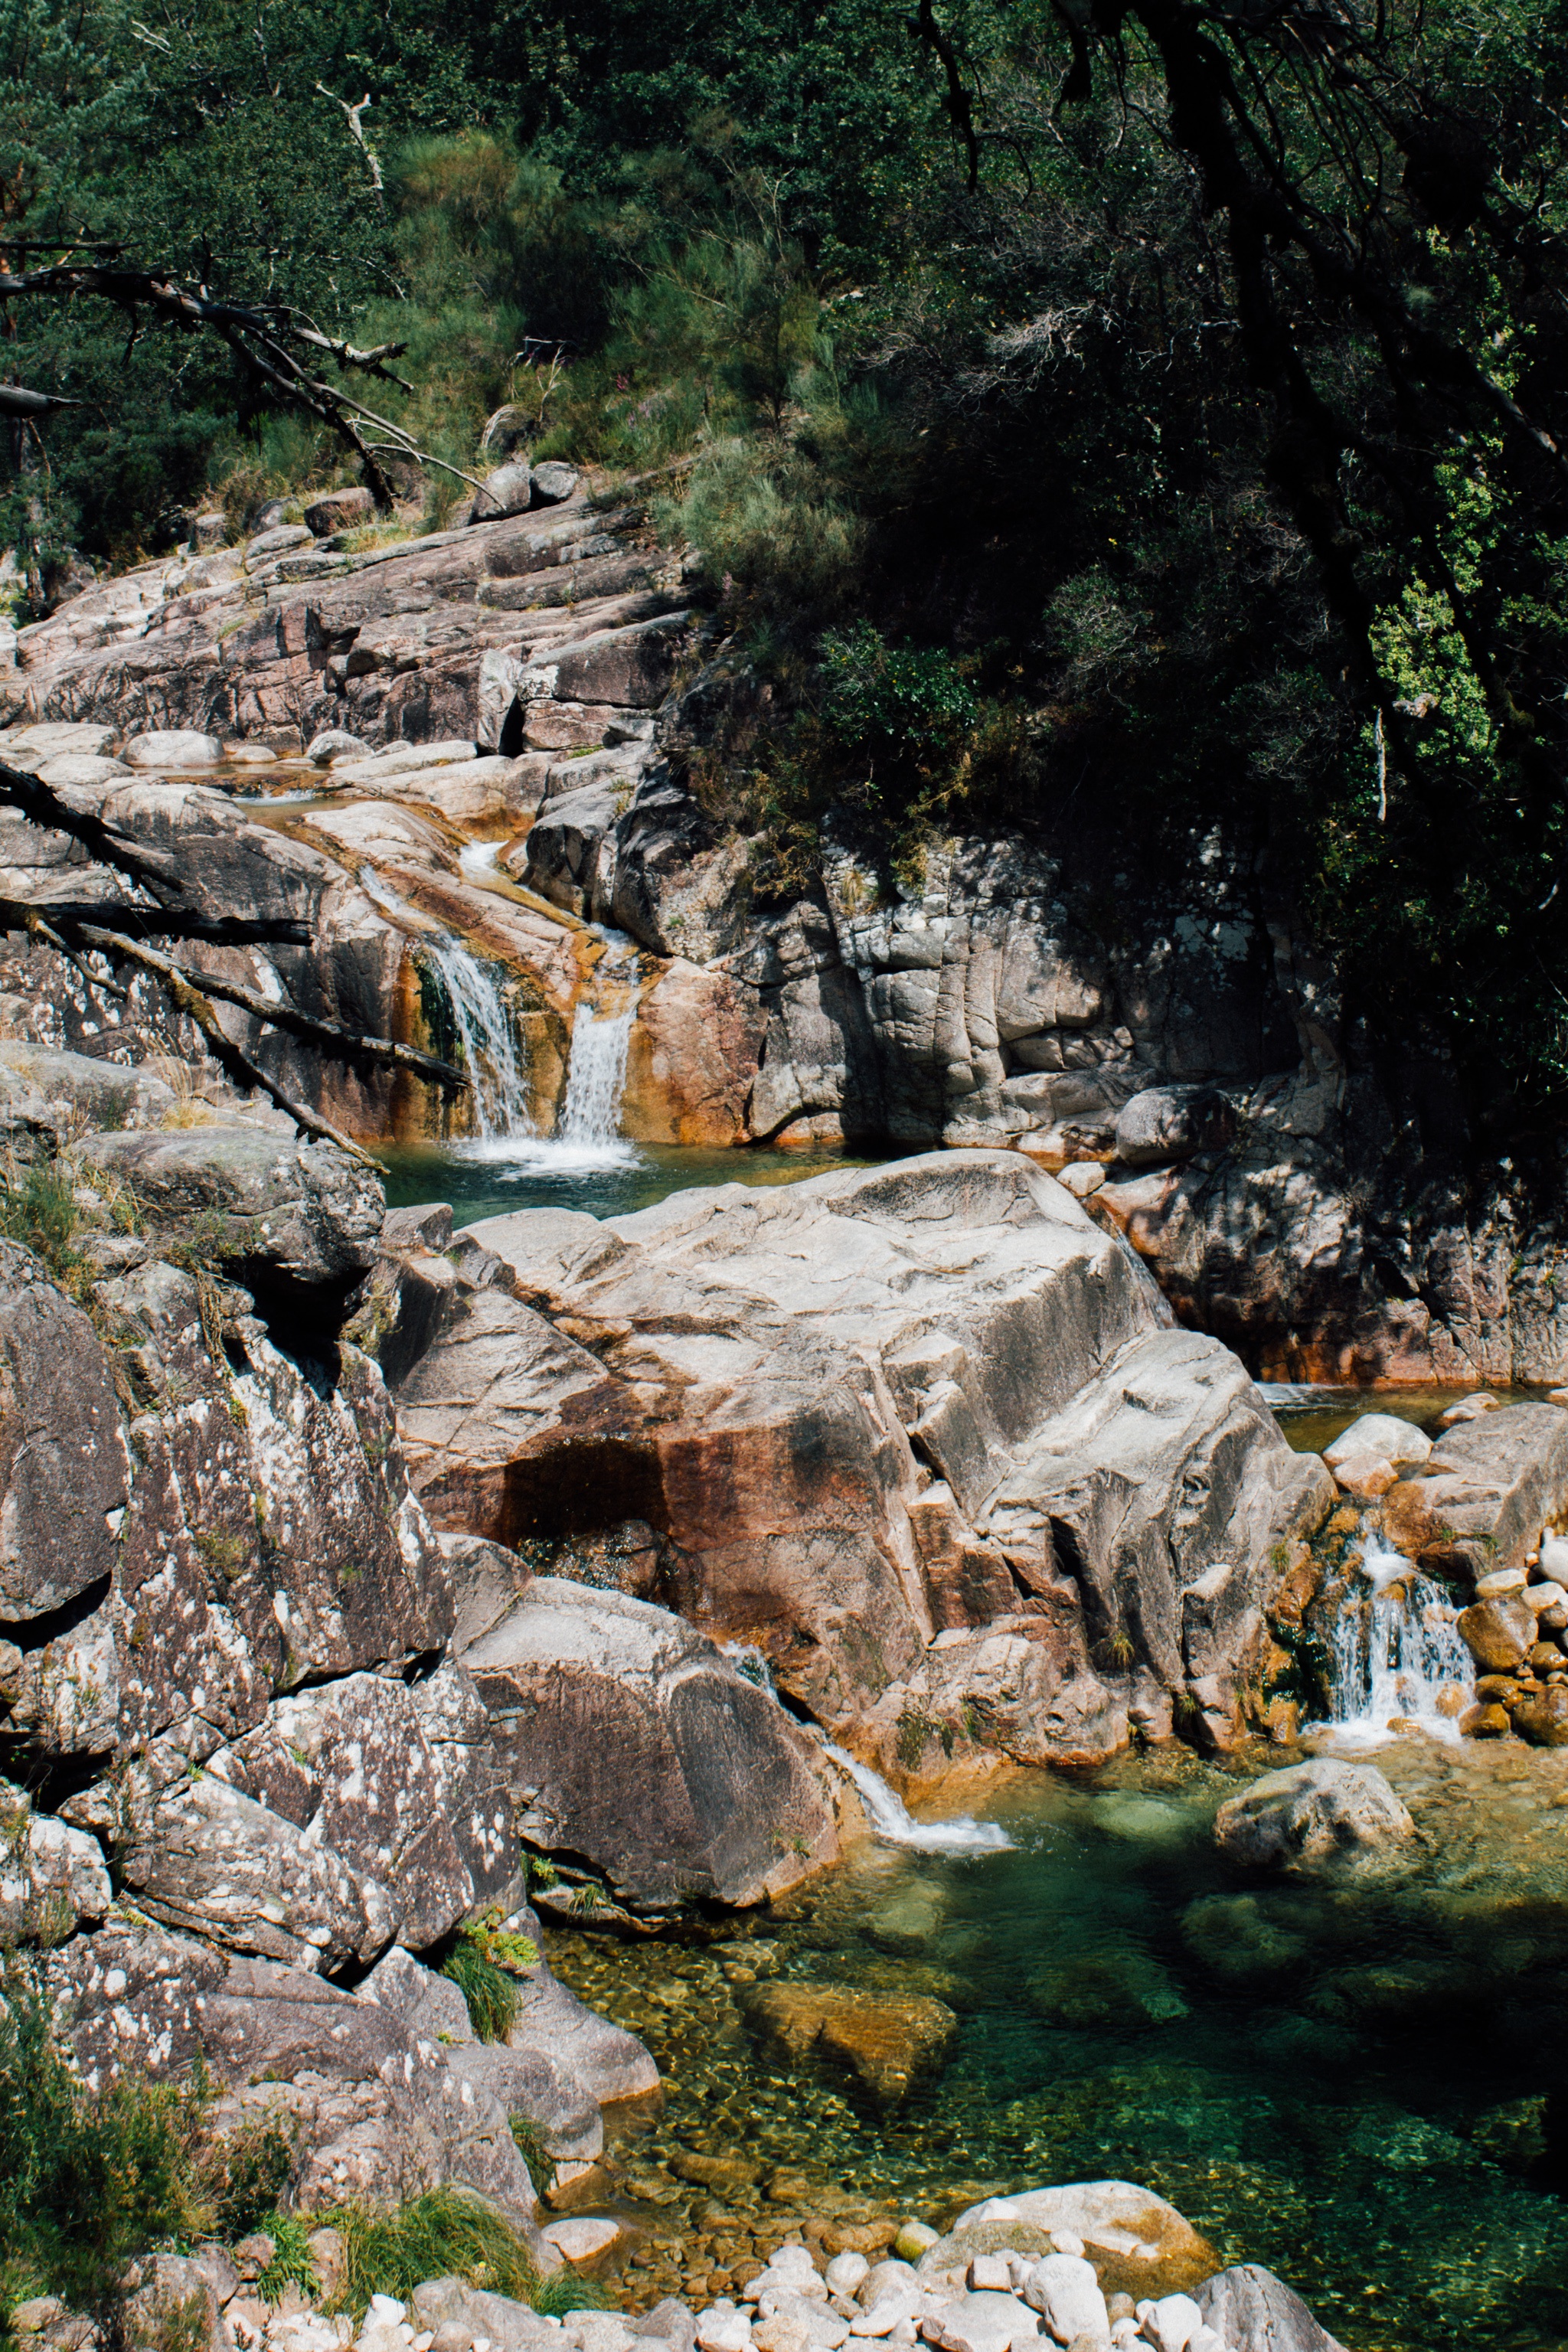
landscape, water, forest, rock, waterfall, wilderness, river, valley, stream, jungle, rapid, geology, water feature, wadi, geological phenomenon